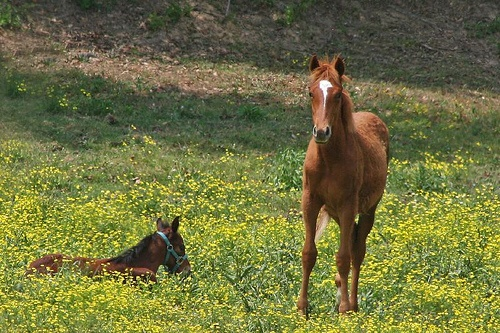
Two horses stand in a sloped field of grass
a brown and white horse standing and a black and brown one laying down
A couple of horses in a grassy field.
A brown horse standing next to a horse in a field.
A horse lying down and a horse standing in a field with grass and yellow flowers.